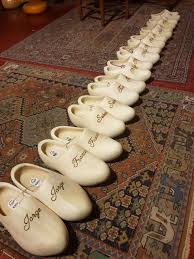
Label: Clog